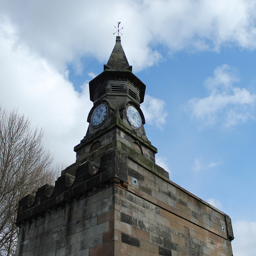
A tower with two clocks facing different directions.
Giant clocks are at the top of this stone tower.
There is a tall tower with clocks around it
A clock on the side of a steeple near a tree.
Old tower with two visible large clocks on the sides.